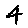
Label: 4